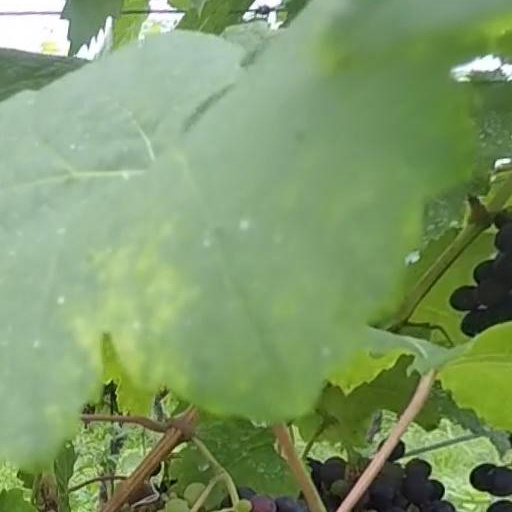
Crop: grape